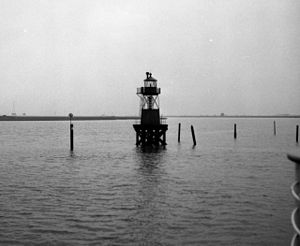
Trent Falls
"""Apex Light"" ved Trent Falls, som det fremstod i 1974"
Trent Falls er navnet på sammenløbet mellem floderne Ouse og Trent, som danner æstuariet Humber i Yorkshire i England.